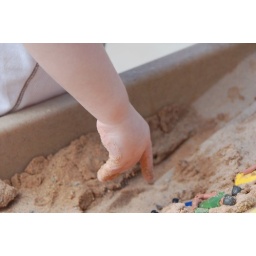
The boy playing outside in his sand &amp;amp; water table. 5/10/06